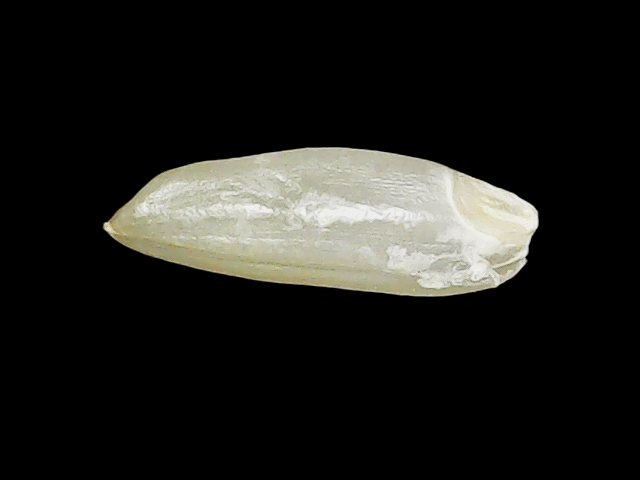
Rice variety: Binadhan24